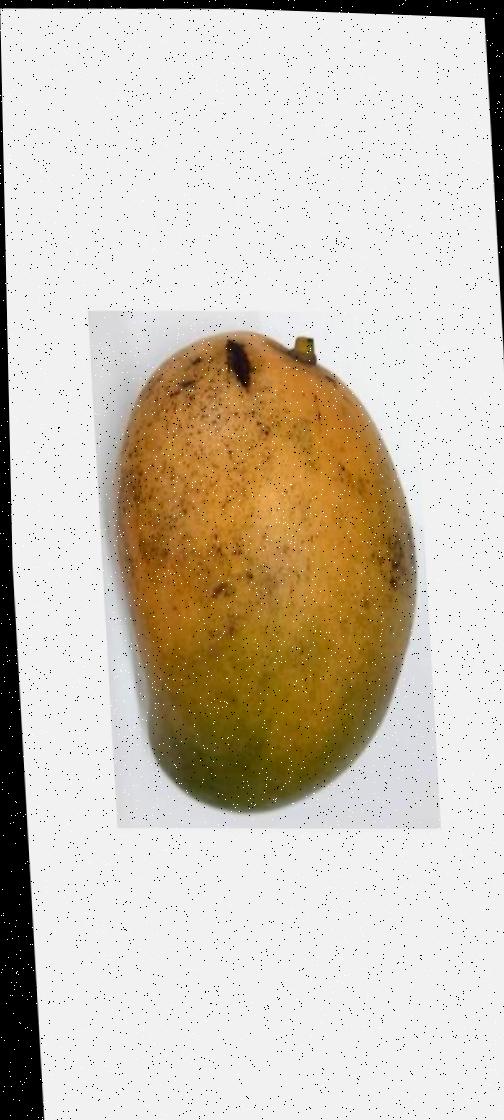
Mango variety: Rupali